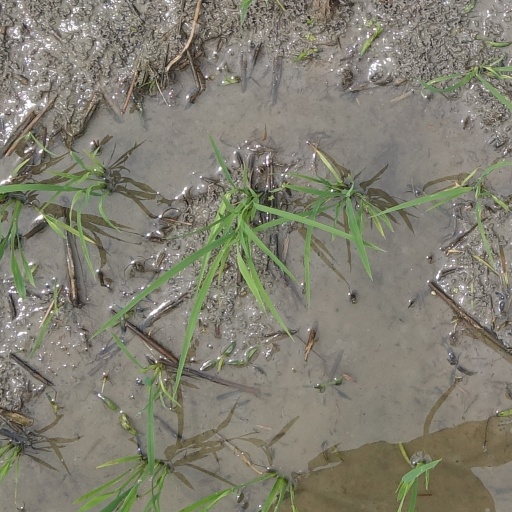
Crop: rice